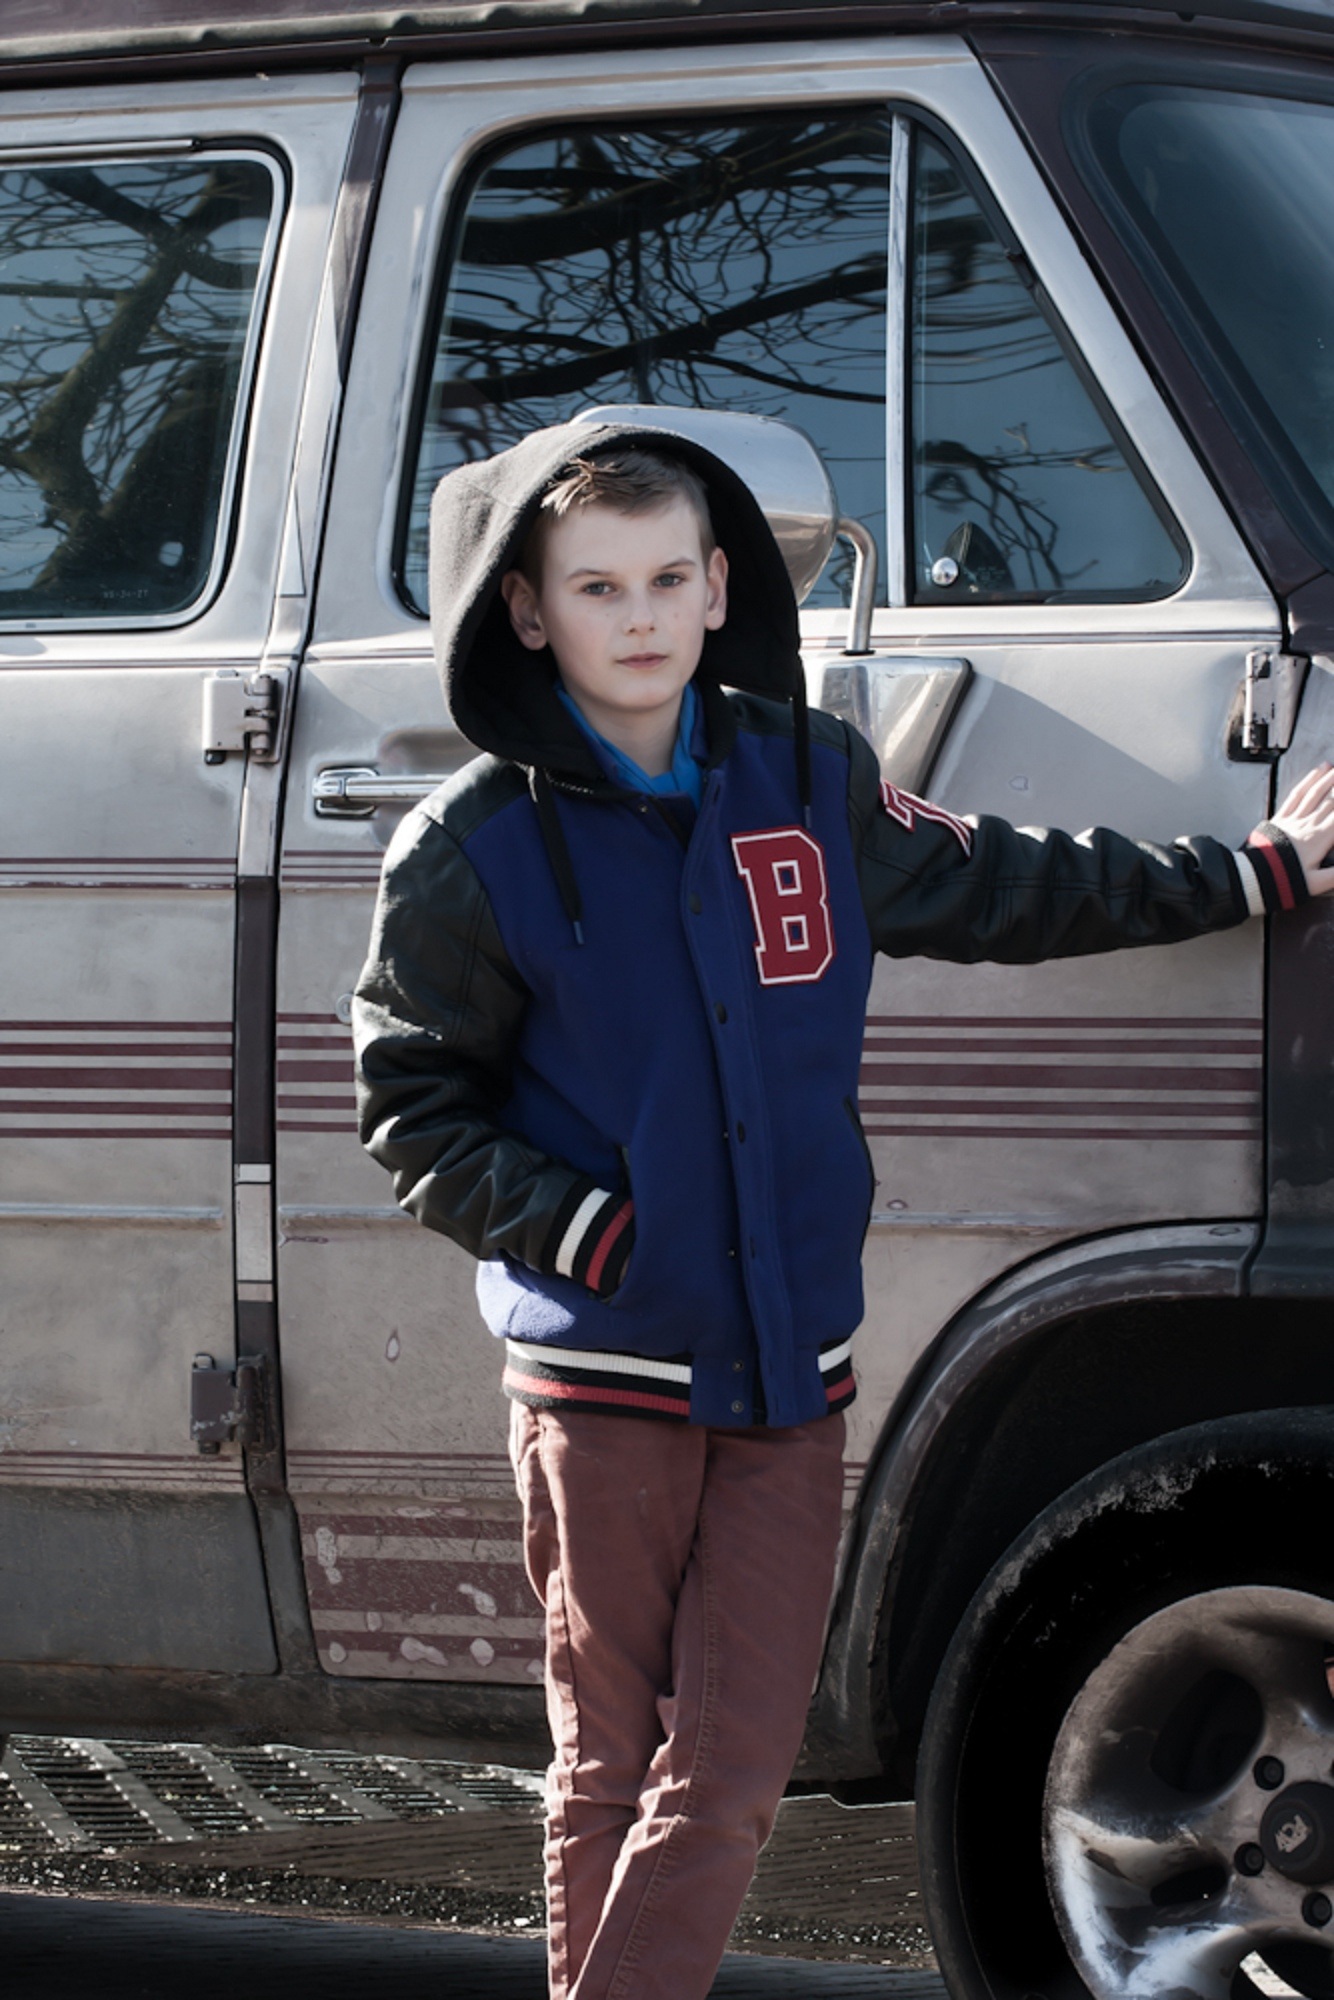
man, outdoor, person, cold, winter, girl, car, boy, driving, vehicle, youth, child, hat, lady, hood, stand, focus, spicy, neo, tough